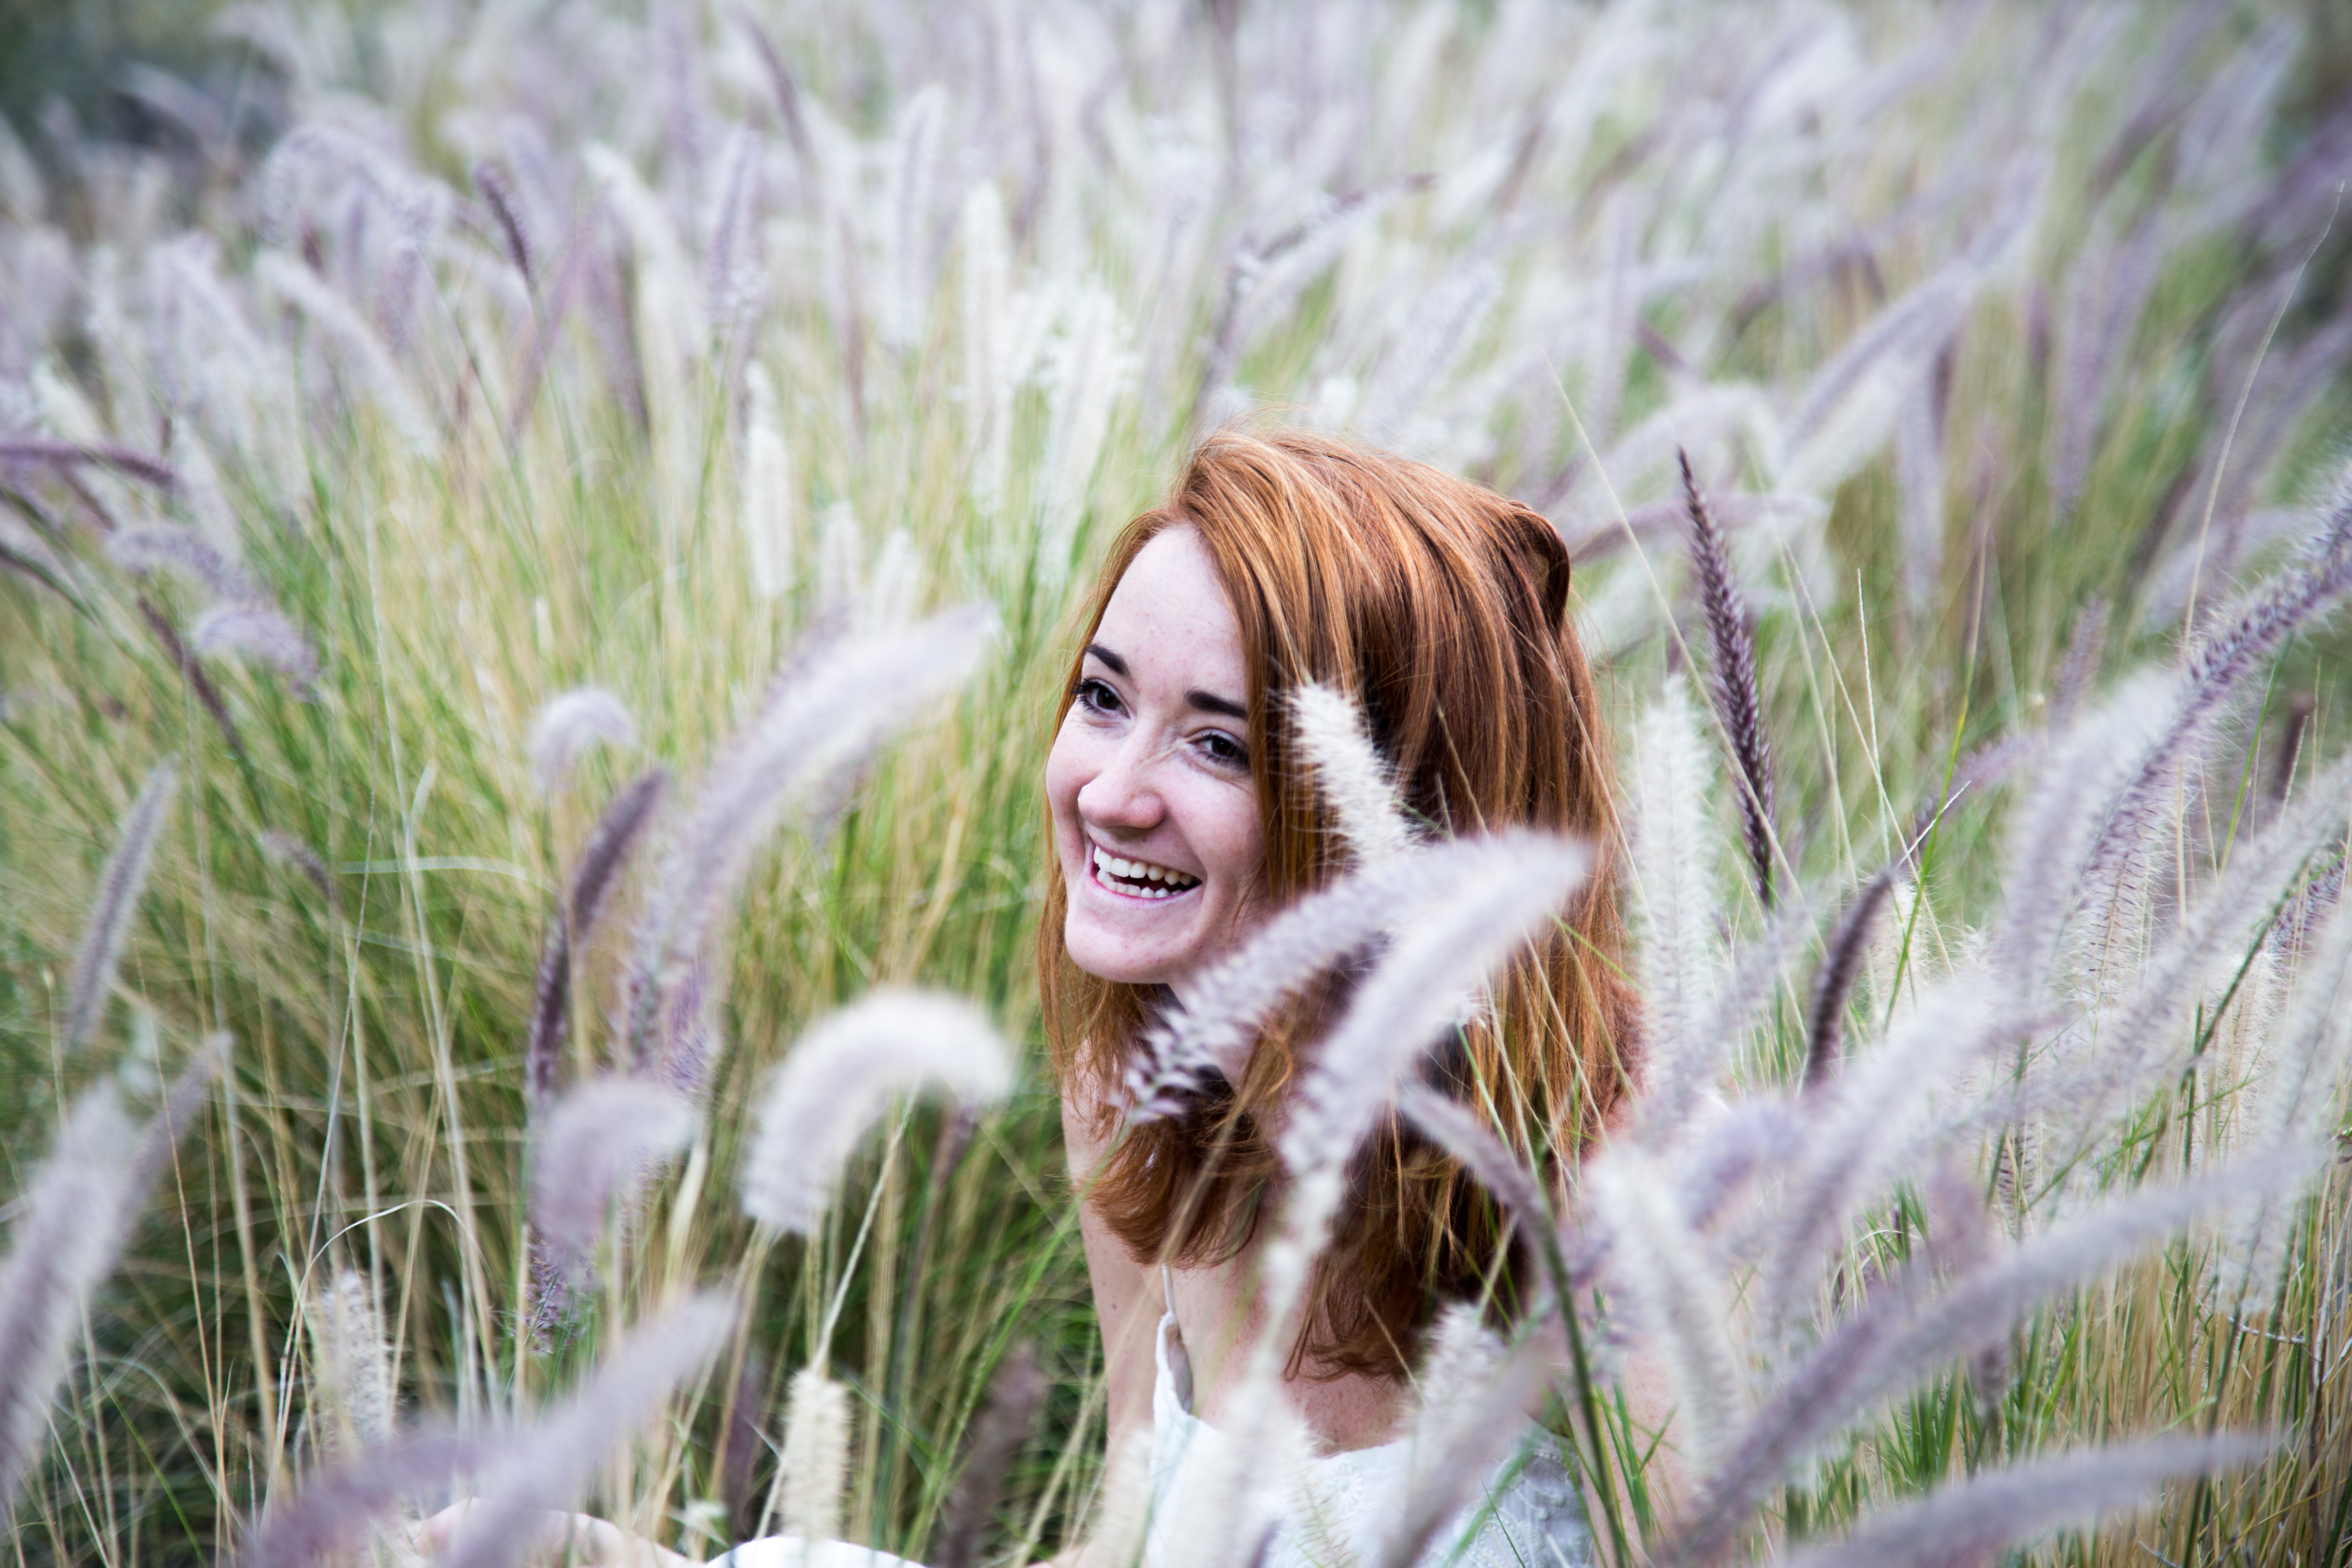
nature, grass, girl, woman, hair, meadow, sunlight, flower, female, model, spring, lady, smiling, laughing, eye, beauty, habitat, natural environment, grass family